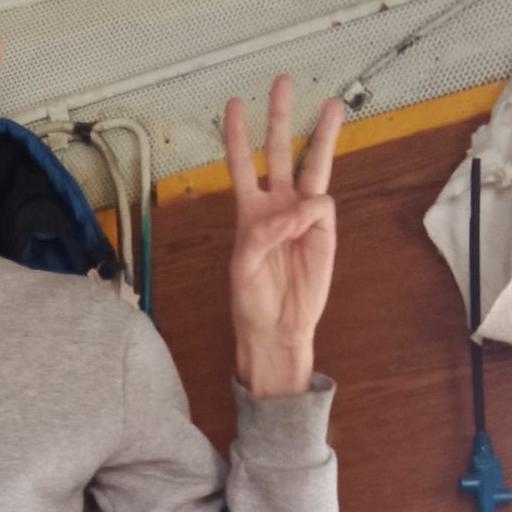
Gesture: three